Labyrinthodontia

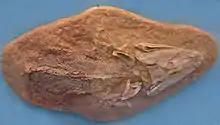
"Tiktaalik", a transitional form between tetrapodomorph fish and labyrinthodonts, combining fishlike fins with a pectoral girdle separate from the skull

The labyrinthodonts have their origin in the early middle Devonian (398–392 Mya) or possibly earlier. They evolved from a bony fish group: the fleshy-finned Rhipidistia. The only other living group of Rhipidistans alive today are the lungfish, the sister group of the landliving vertebrates. Earliest traces of the land-living forms are fossil trackways from Zachełmie quarry, Poland, dated to 395 million years ago, attributed to an animal with feet very similar to Ichthyostega.